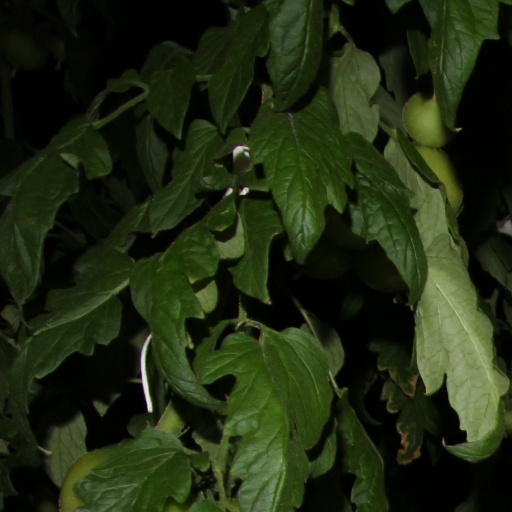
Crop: tomato